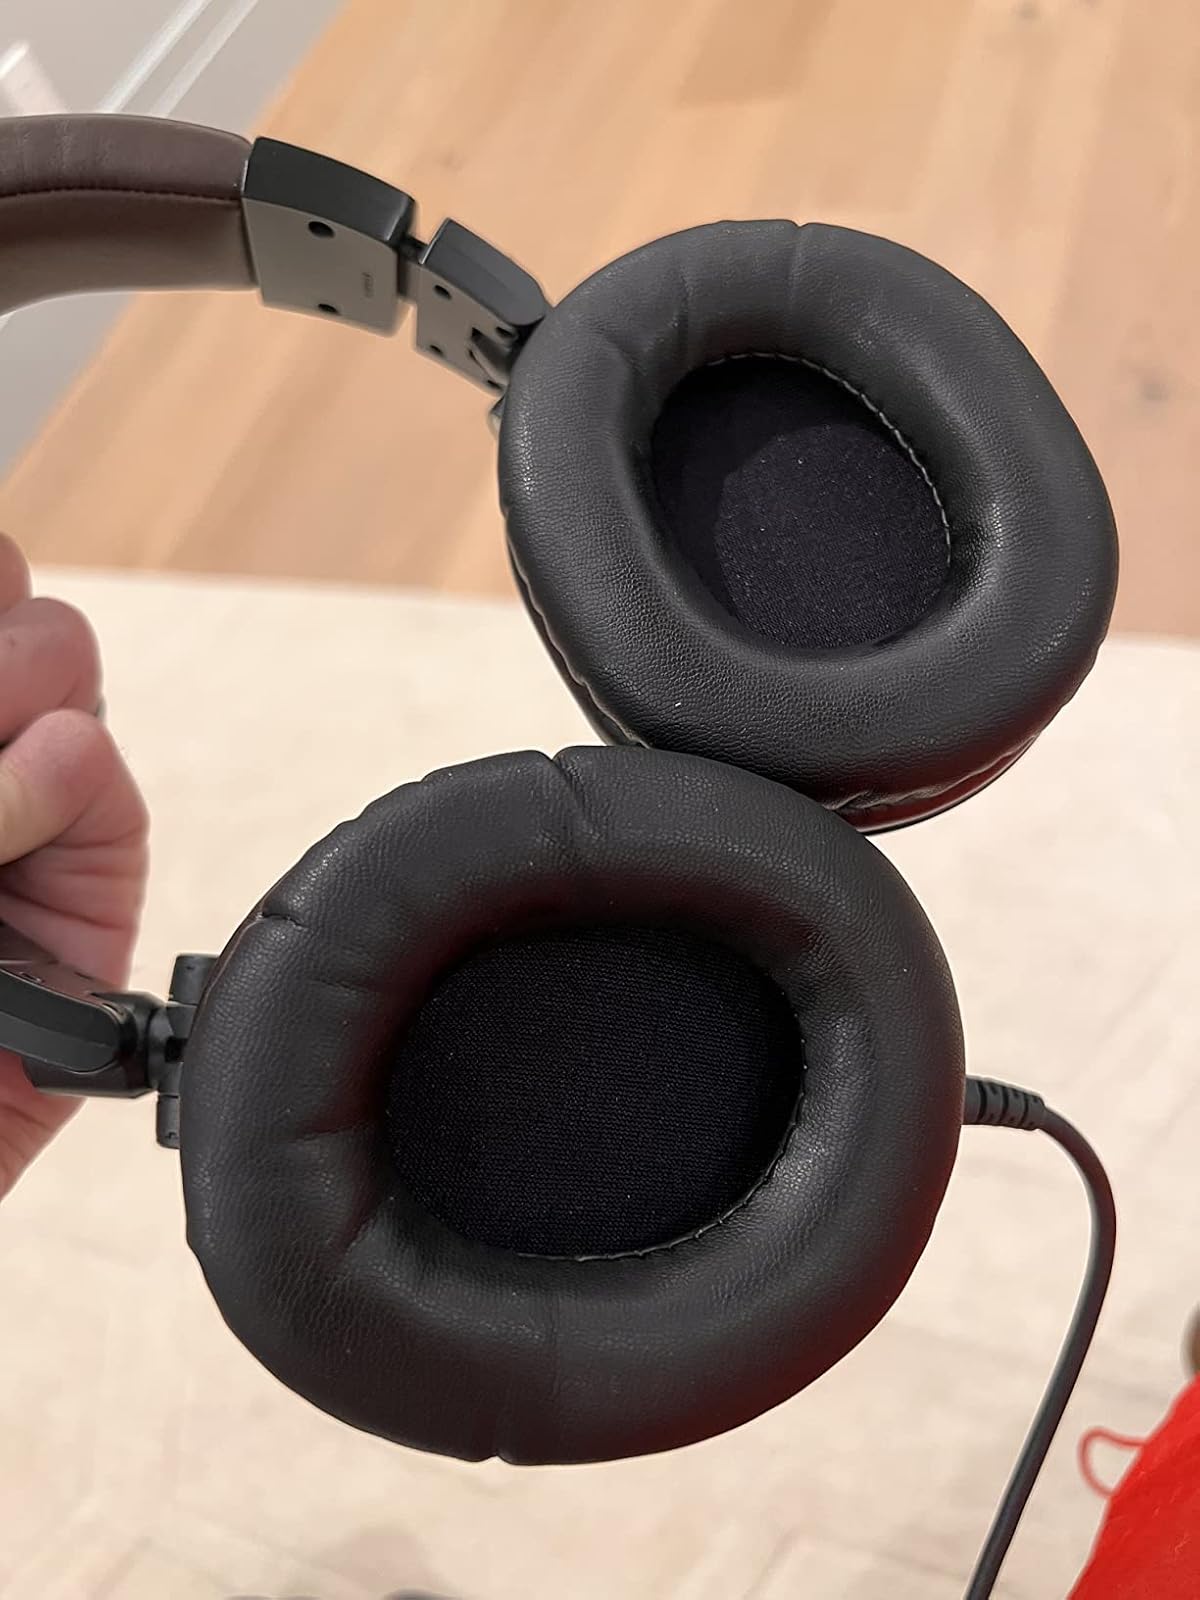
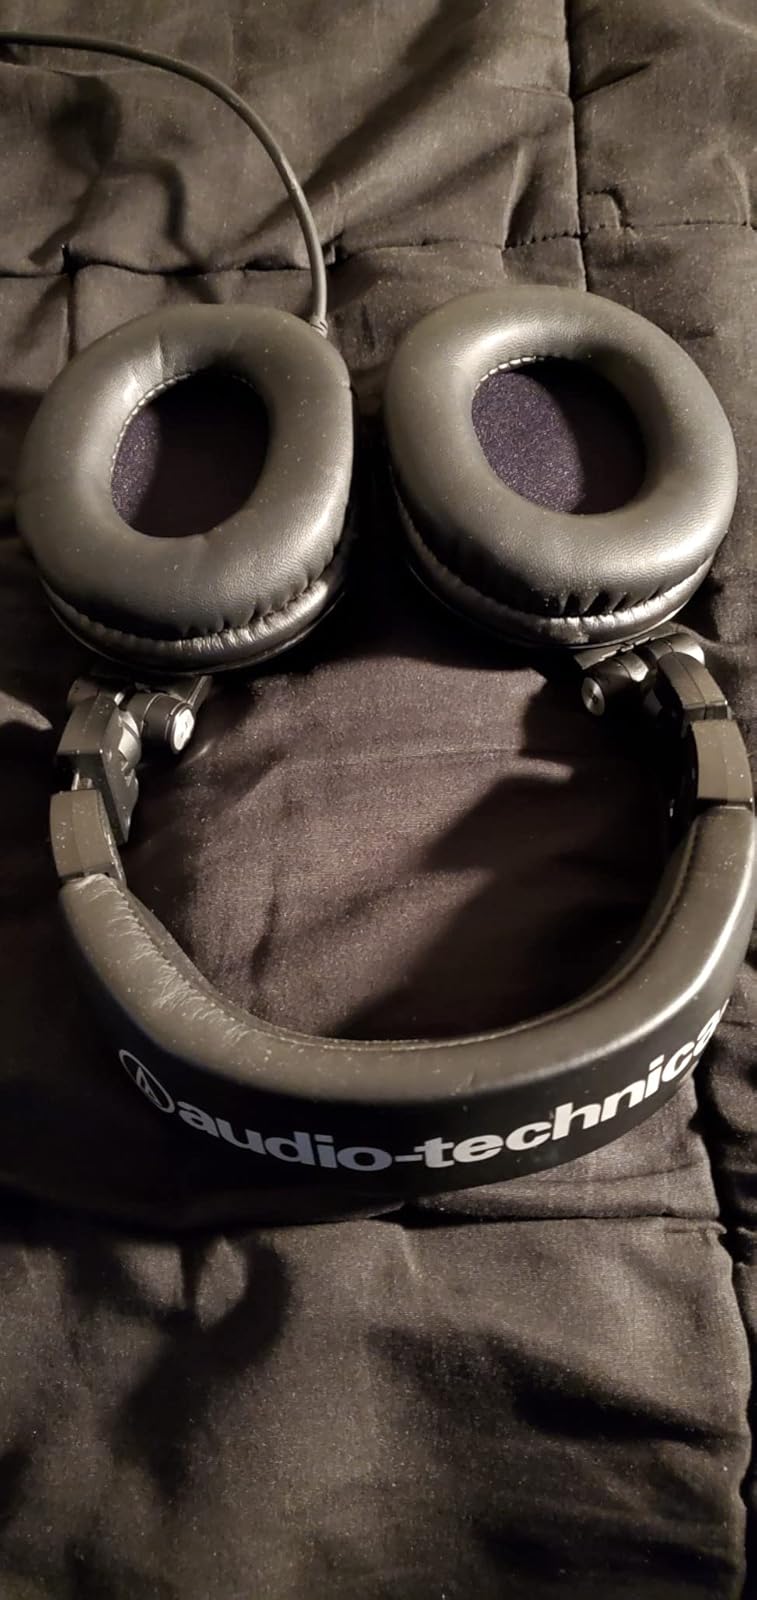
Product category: headphones
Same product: yes